Mubarak Shah II

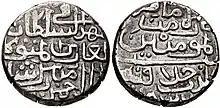
Coin of Mubarak Shah

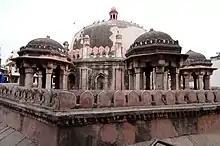
Mubarak Shah's tomb in Kotla Mubarakpur.

Muizuddin Muhammad Mubarak Shah II (معز الدین محمد, born Mubarak Khan; معز الدین محمد) was the second monarch of the Sayyid dynasty which ruled the Delhi Sultanate.